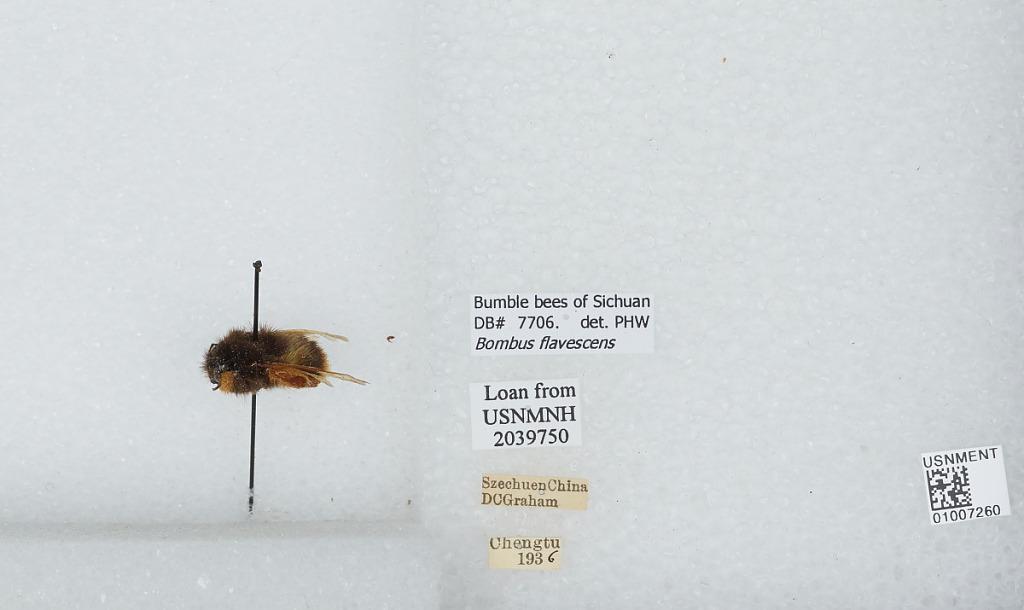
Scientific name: Bombus (Pyrobombus) flavescens Smith
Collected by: D. Graham
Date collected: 1936--
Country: China
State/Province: Sichuan
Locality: Chengdu
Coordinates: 30.6586, 104.065
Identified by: W., P. H.